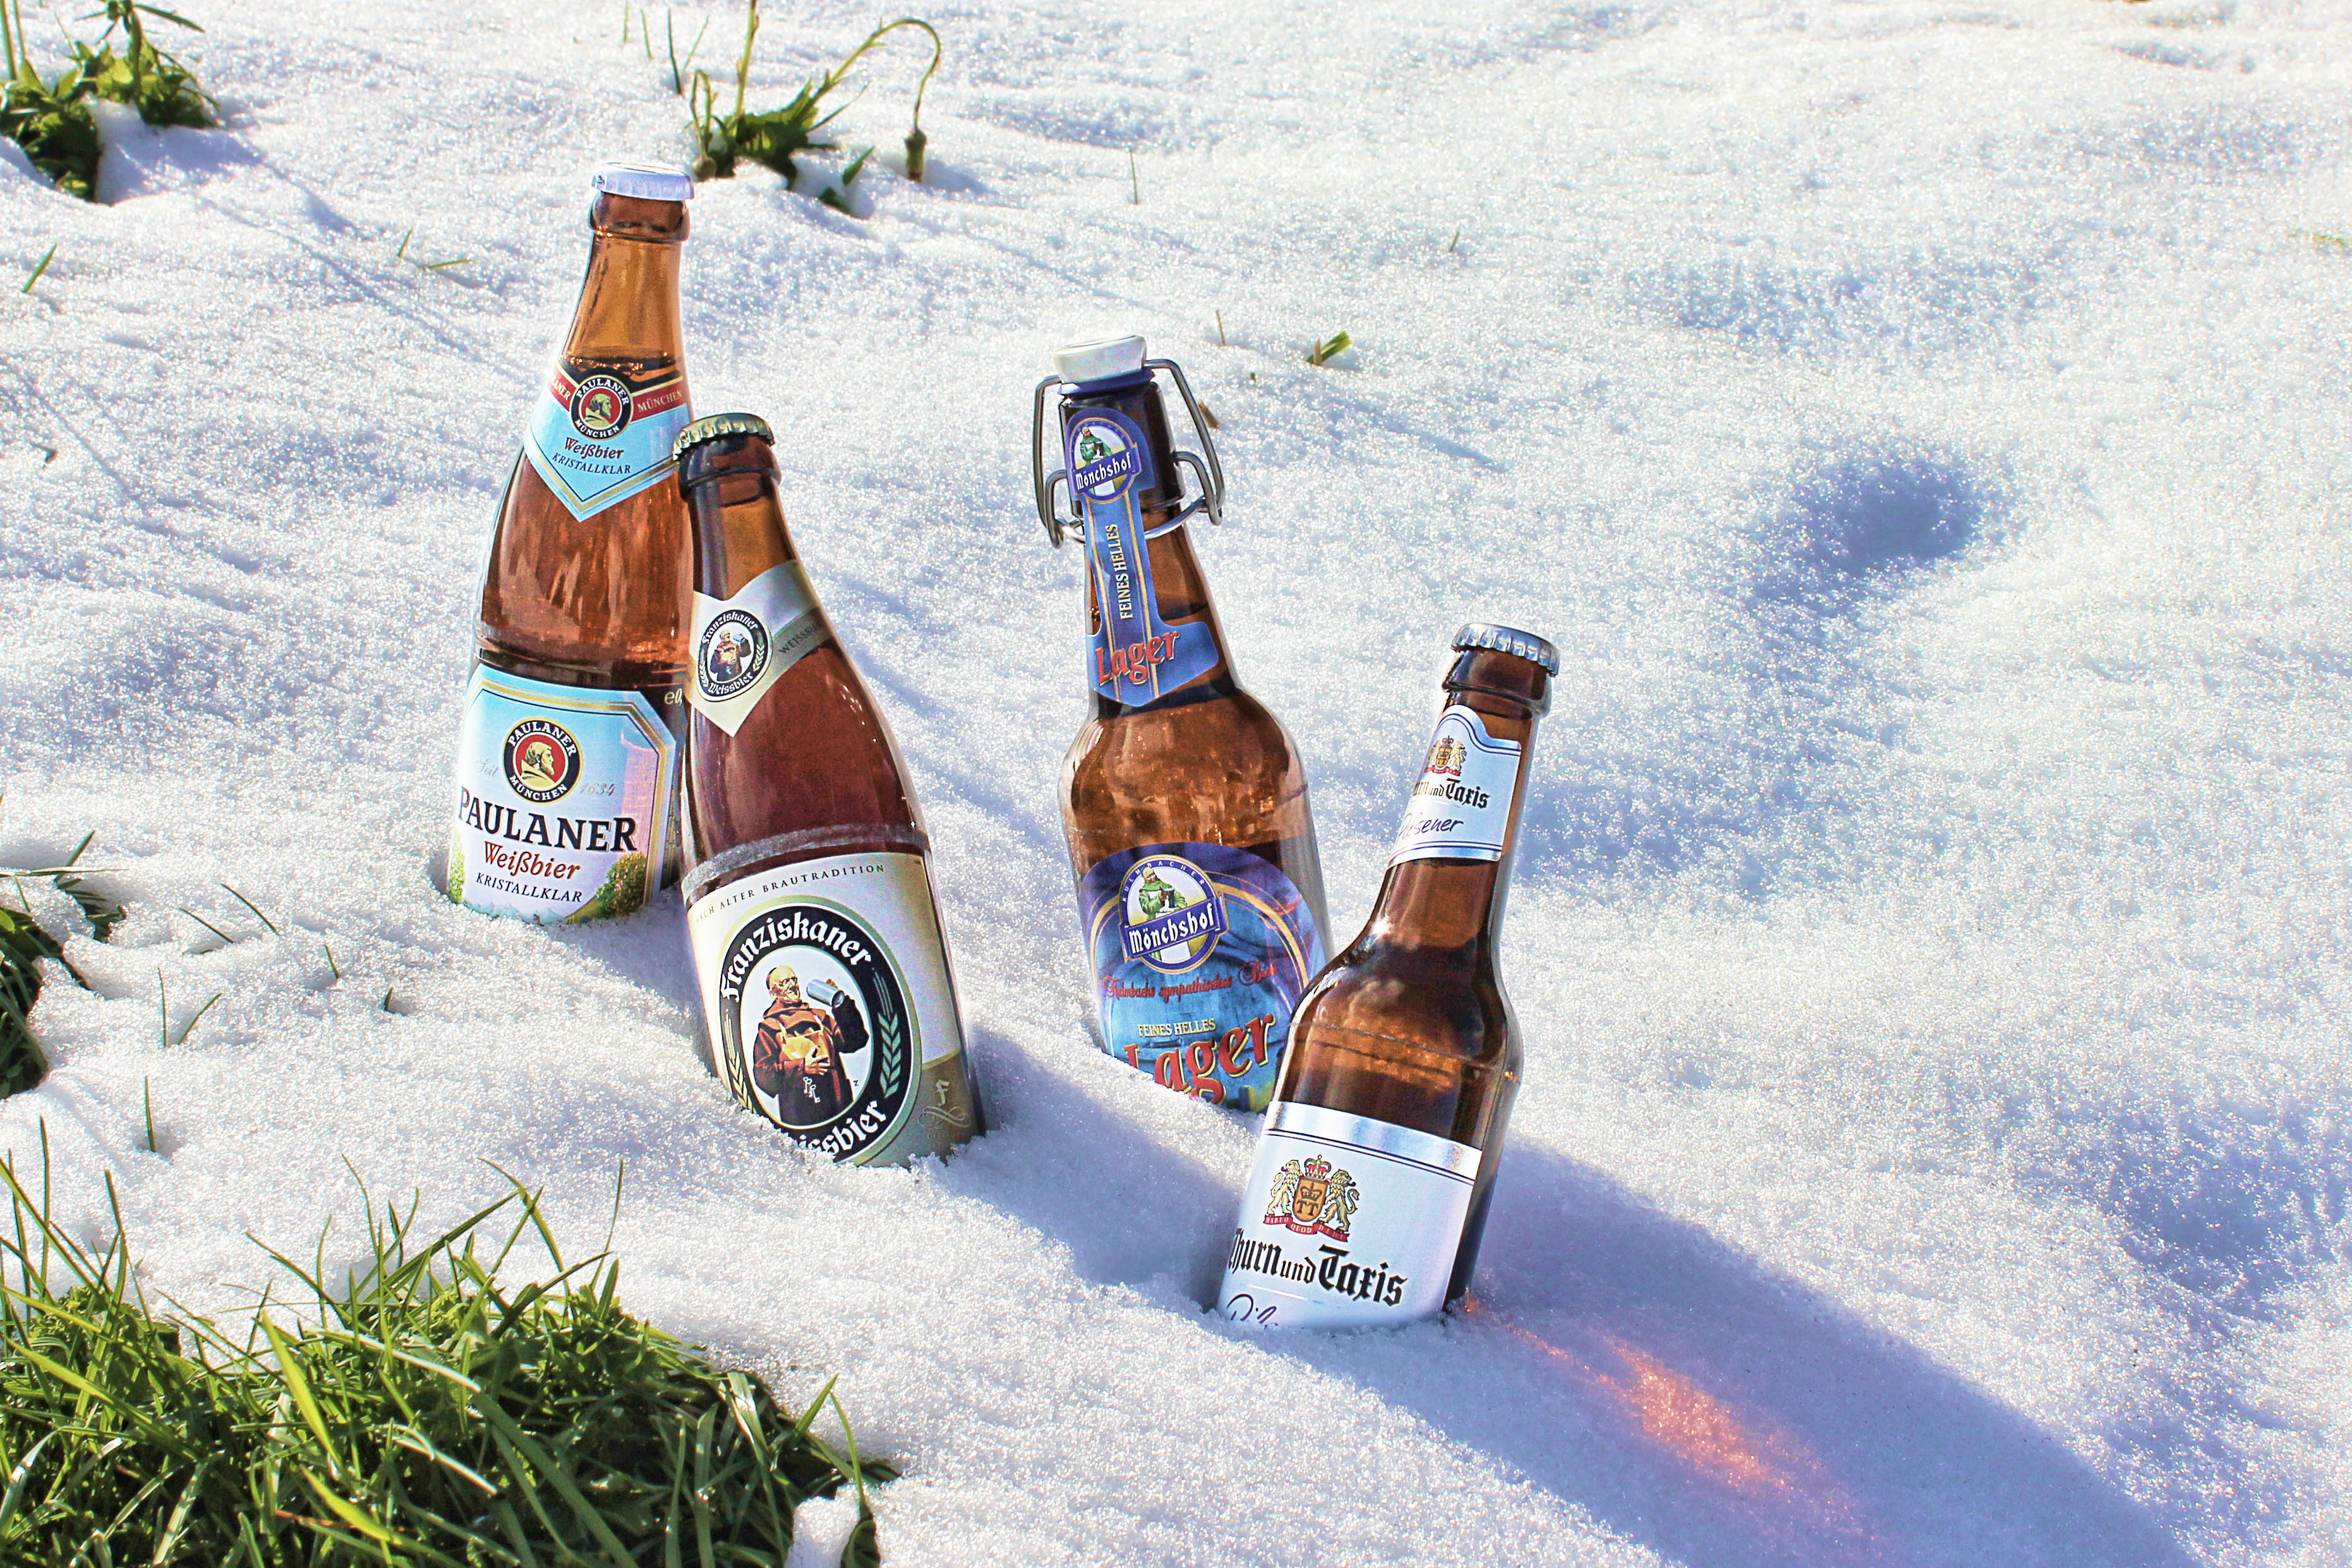
snow, winter, wheat, vehicle, brown, drink, bottle, snowboard, skiing, season, beer, alcohol, winter sport, ski, stock, beer bottle, piste, brewery, chilled, ski equipment, alpine skiing, clip closure